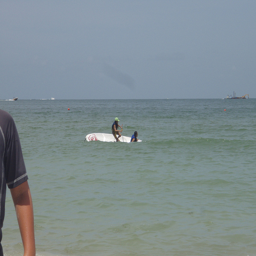
Two people are hanging onto a surfboard in the ocean.
A man with a surf board standing among the waves
Two men trying to flip a surf board back over.
Two people are near a surfboard in the ocean.
People that are on top of a surfboard in the water.